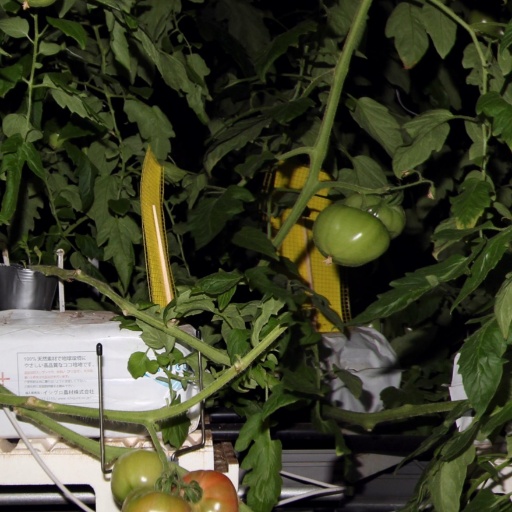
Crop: tomato